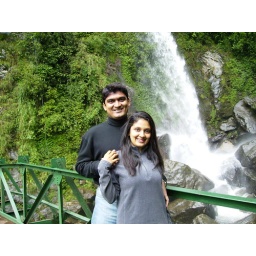
A gorgeous setting on this little green iron bridge with a roaring waterfall in the background